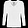
Label: Pullover